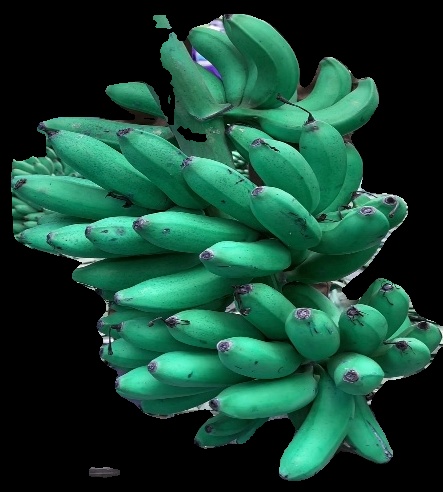
Variety: rasbale
Grade: grade1